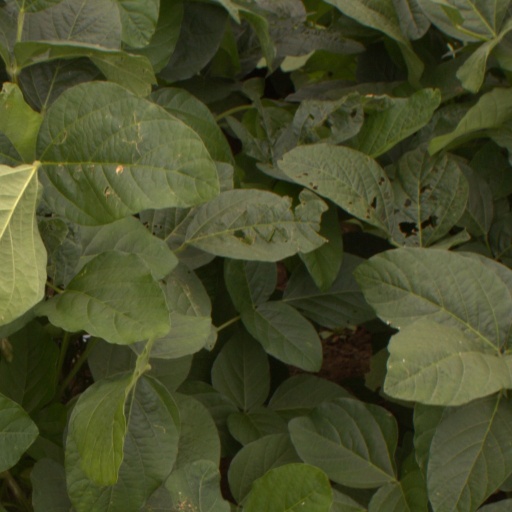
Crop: soybean